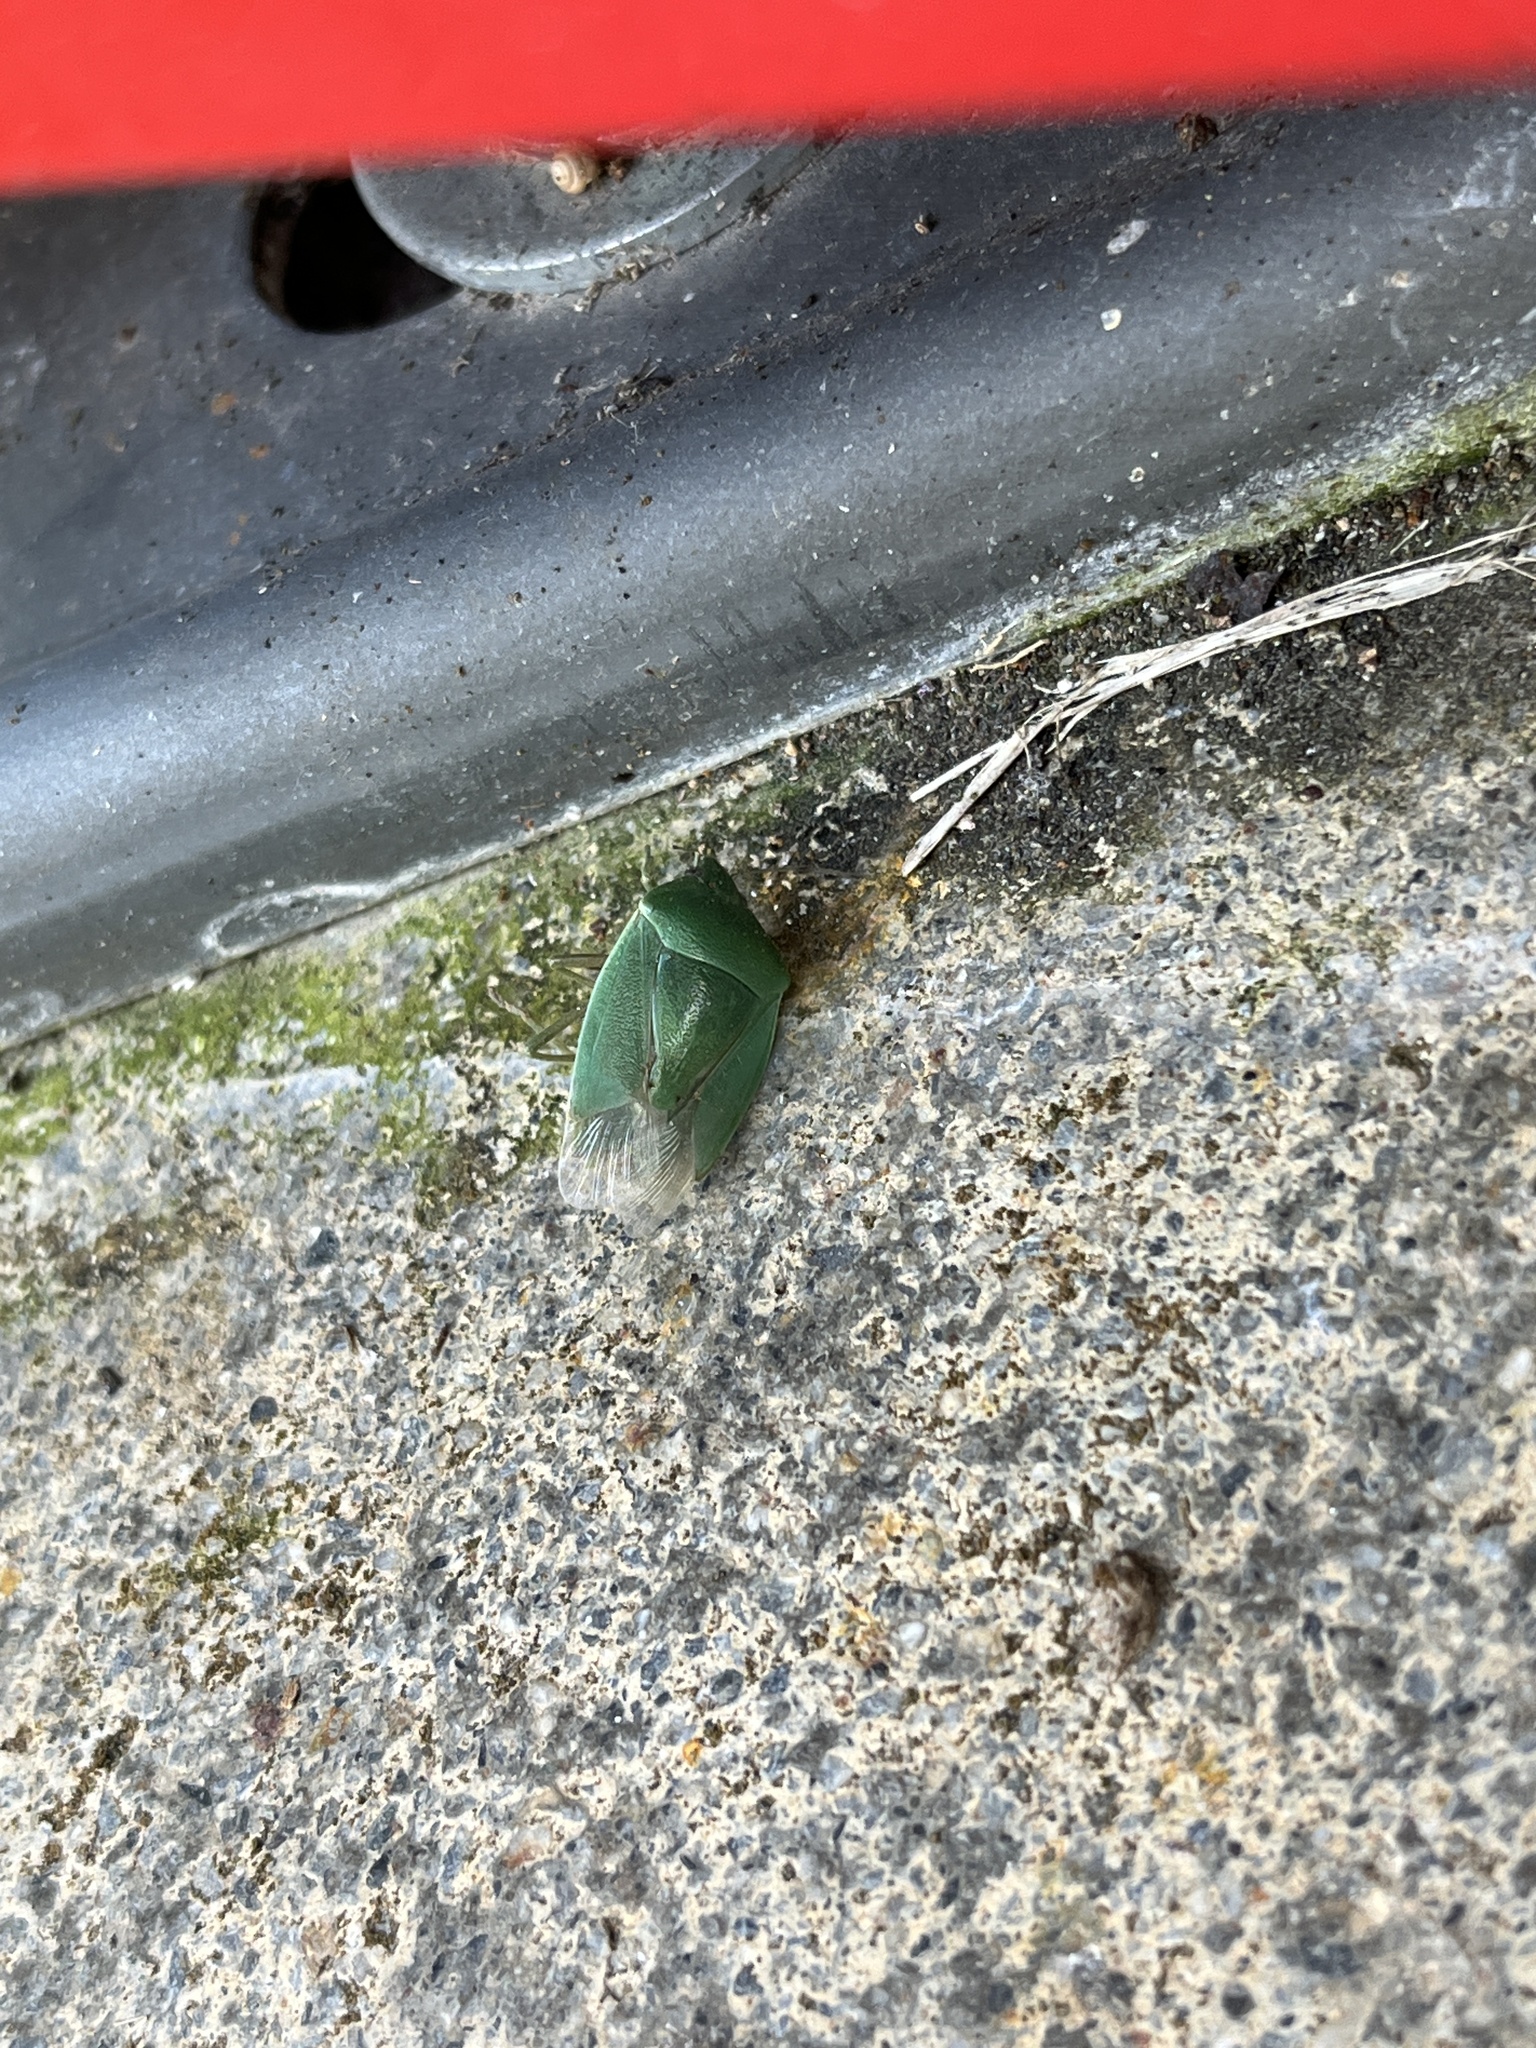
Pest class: stink_bug